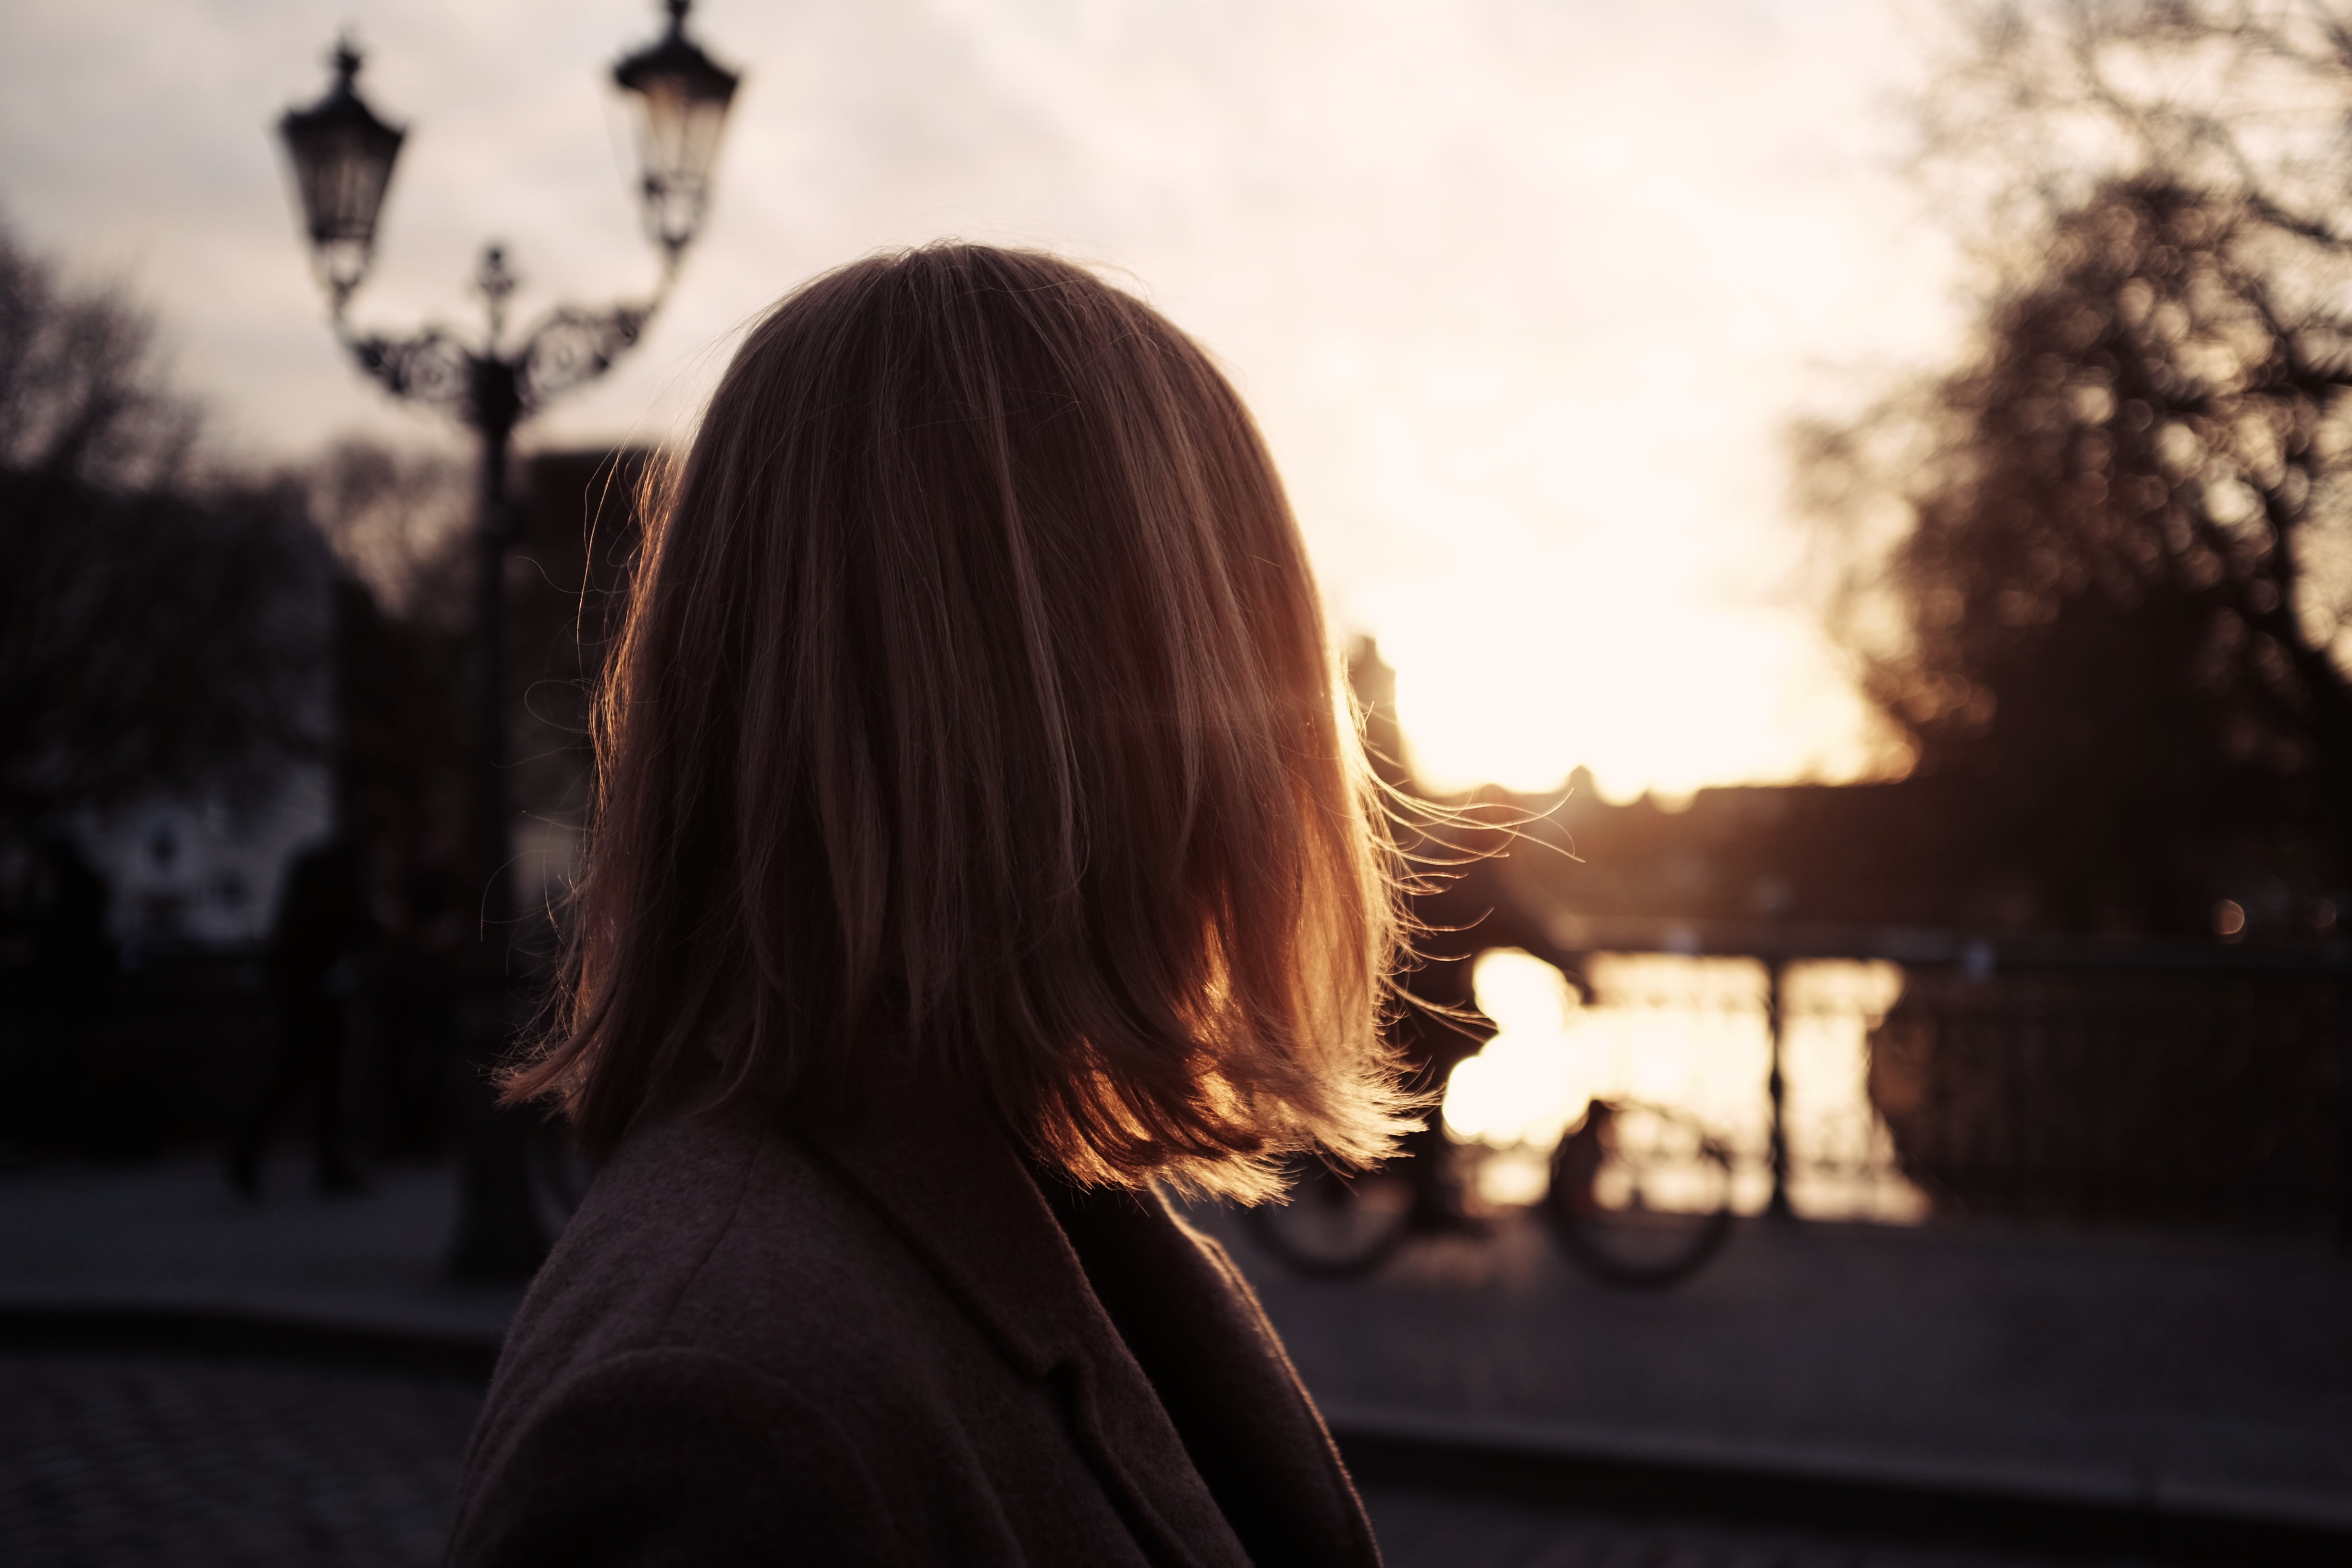
person, light, girl, woman, hair, sunset, sunlight, morning, female, evening, portrait, spring, romance, darkness, black, lady, beauty, emotion, interaction